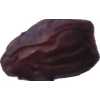
Label: dates